Data parallelism

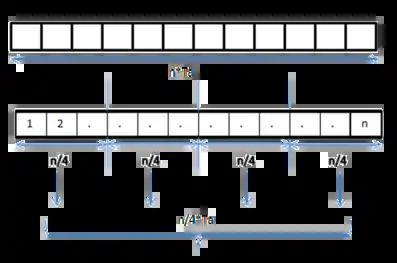
Sequential vs. data-parallel job execution

Data parallelism is parallelization across multiple processors in parallel computing environments. It focuses on distributing the data across different nodes, which operate on the data in parallel. It can be applied on regular data structures like arrays and matrices by working on each element in parallel. It contrasts to task parallelism as another form of parallelism.